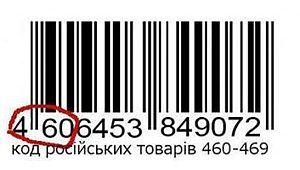
La campagne de boycott des produits russes en Ukraine sous le nom N’achète pas russe ! ou Boycotte les produits russes ! est une campagne civile de boycott qui a commencé en réaction au blocus des exportations ukrainiennes par la Fédération de Russie. La campagne a débuté le 14 août 2013 avec des appels sur les réseaux sociaux et a été relayée par des militants qui ont organisé une manifestation suivie par la distribution massive de dépliants, d’affiches, d’autocollants, etc. La campagne a perdu un peu de sa force avec le début de l'Euromaïdan à partir de novembre 2013, mais le 2 mars 2014, avec le déclenchement de la crise de Crimée, les militants ont annoncé la reprise de cette campagne de boycott des produits russes. L’organisateur de la campagne est le mouvement Vidsich.